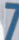
Number: 7